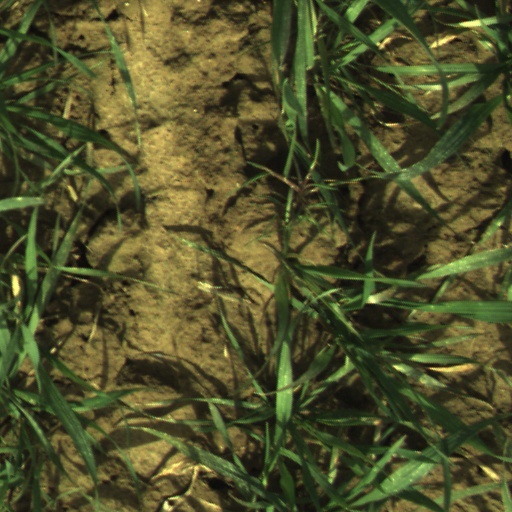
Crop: wheat